Seventh Heaven (1997 film)

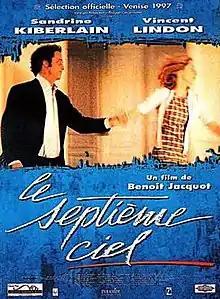
Film poster

Seventh Heaven is a 1997 French drama film directed by Benoît Jacquot.